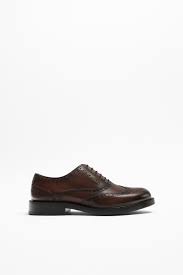
Label: Brogue